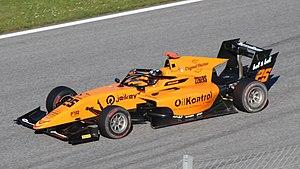
Sebastián Fernández Wahbeh, né le 12 juillet 2000 à Caracas, est un pilote automobile espagnol. En 2020, il participe au championnat de Formule 3 FIA au sein de l'écurie ART Grand Prix.